Australian native police

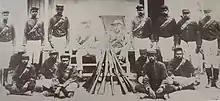
Native Police with constables Bateman and Whiteford at Musgrave barracks around 1898

The Native Mounted Police expanded in the early 1880s. By 1882, Commissioner Seymour had 184 officers and troopers in this force at his disposal.